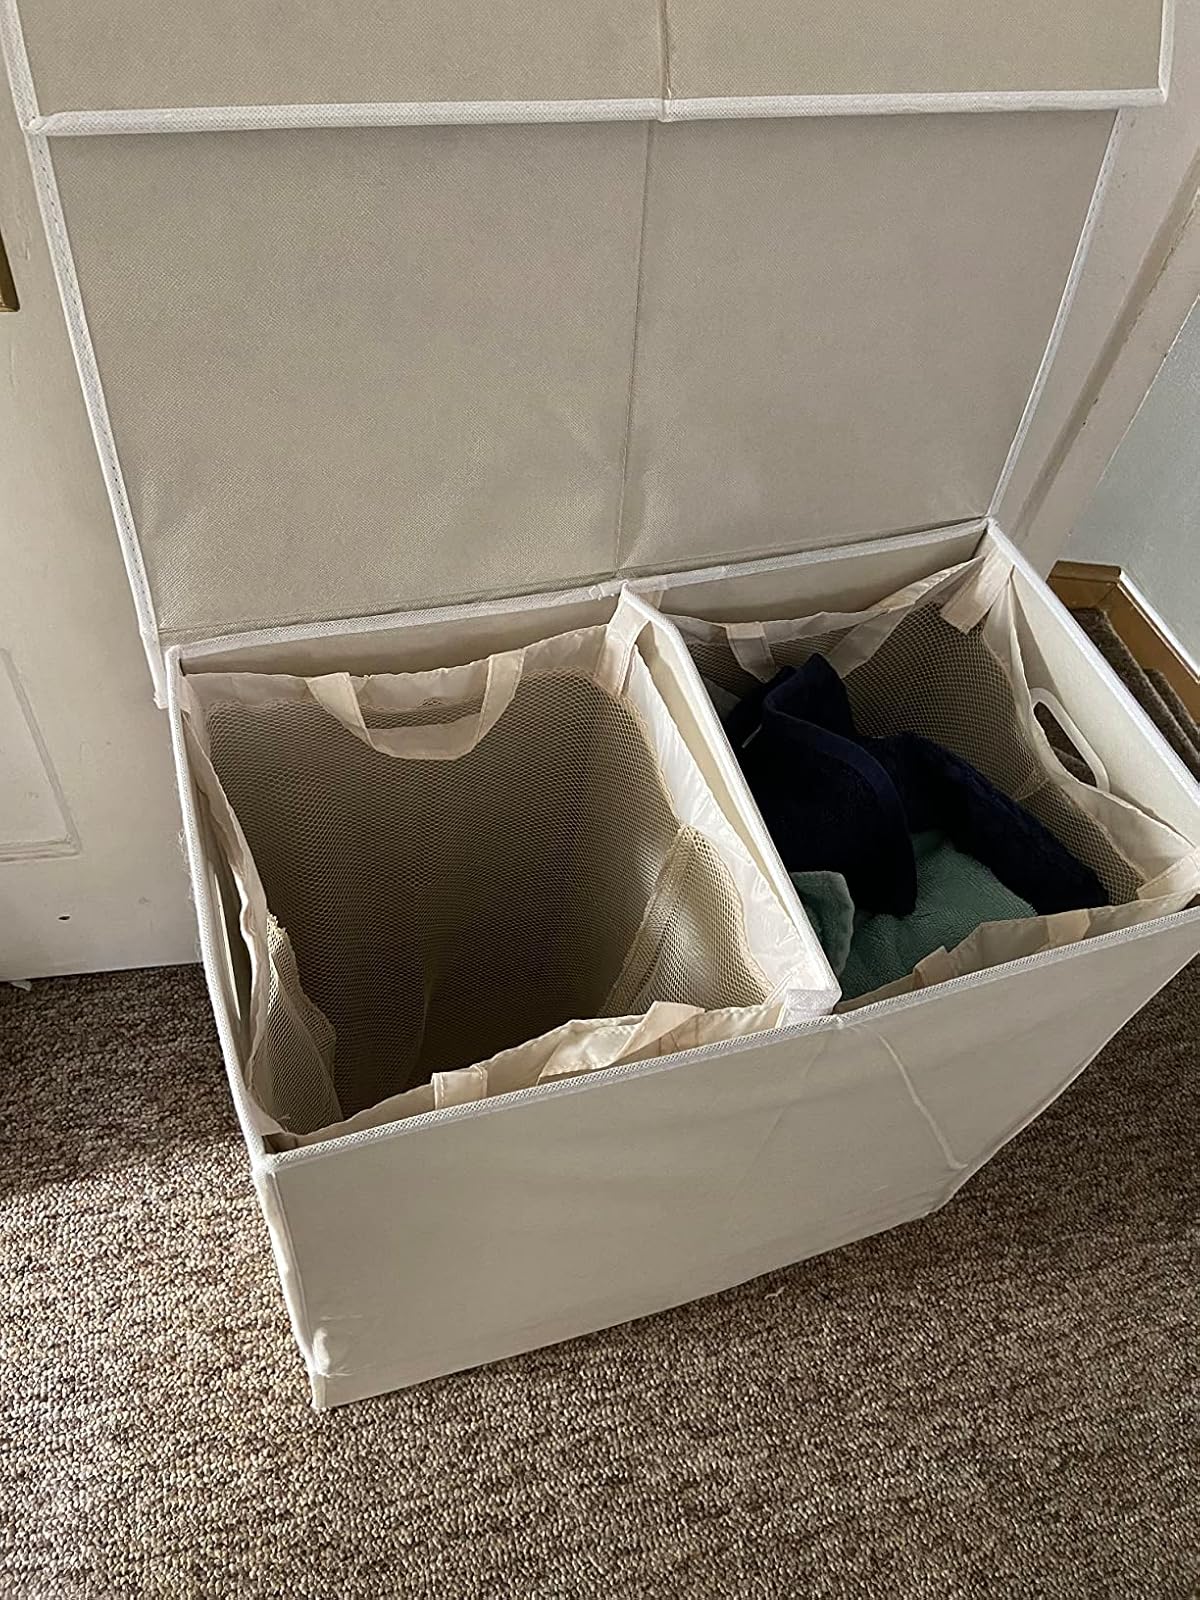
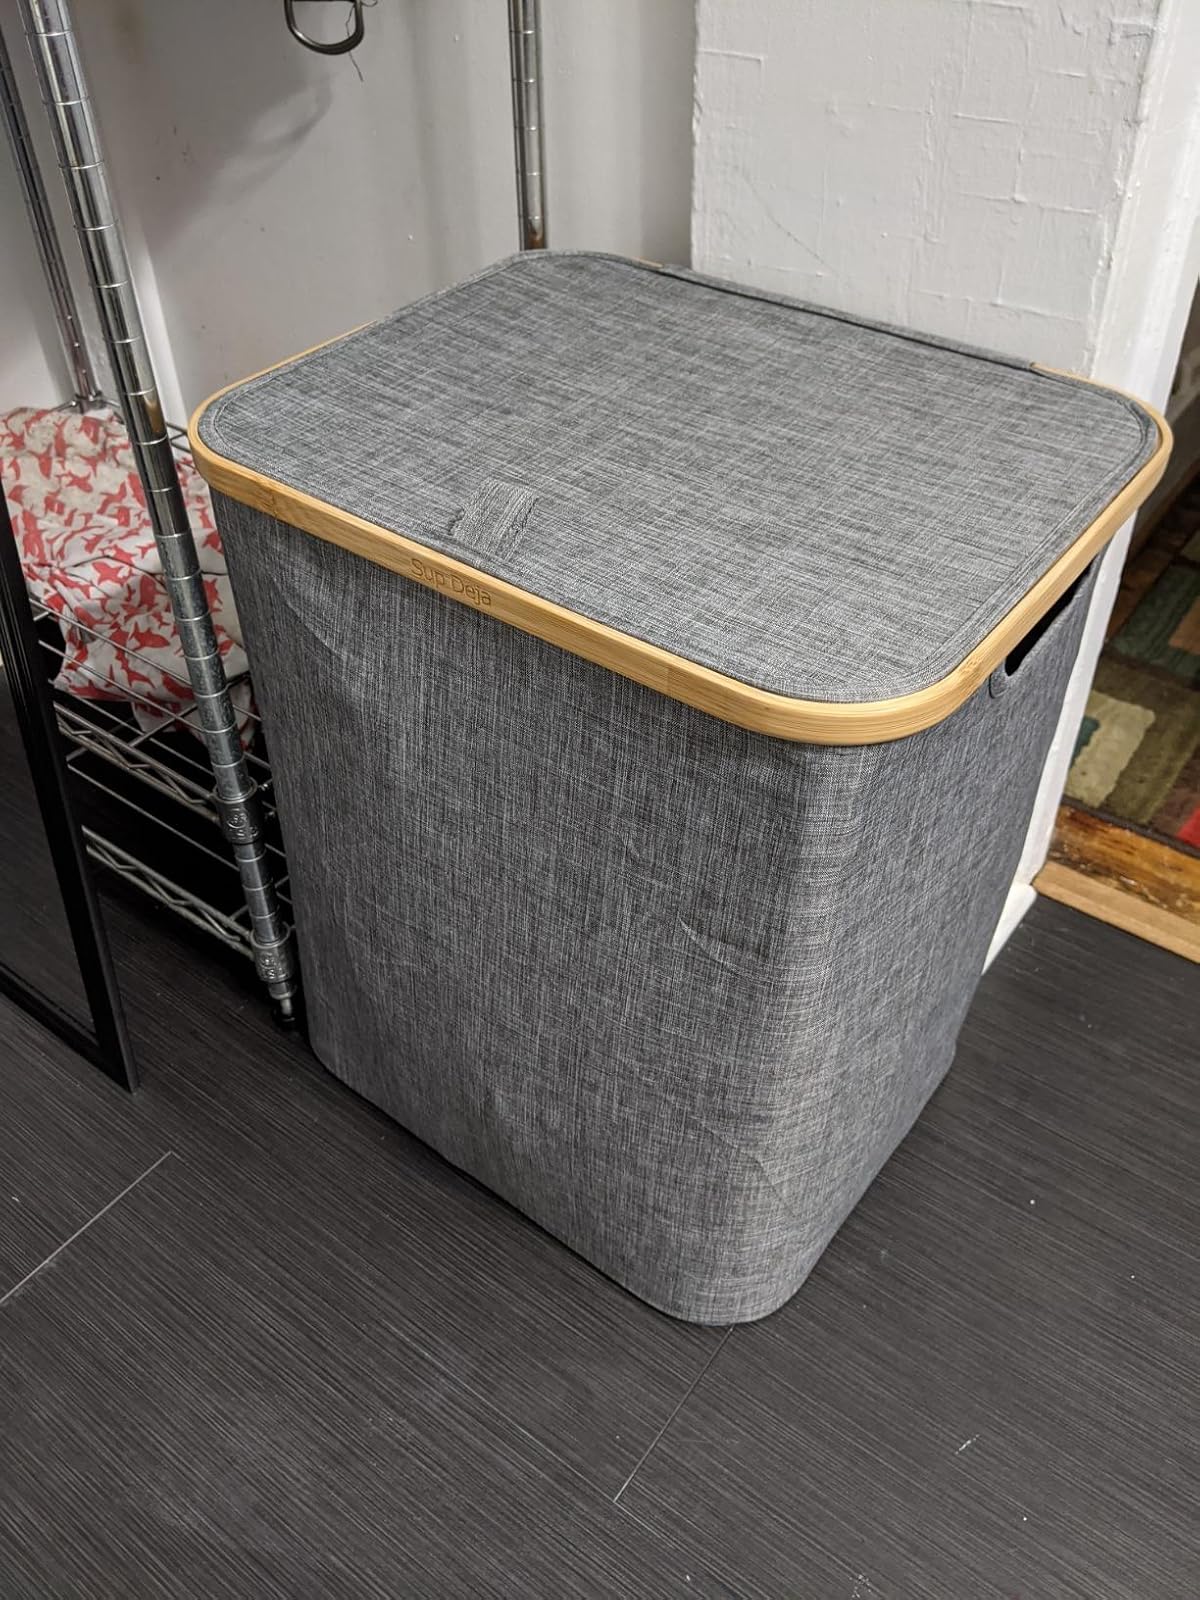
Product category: items_hamper
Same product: no